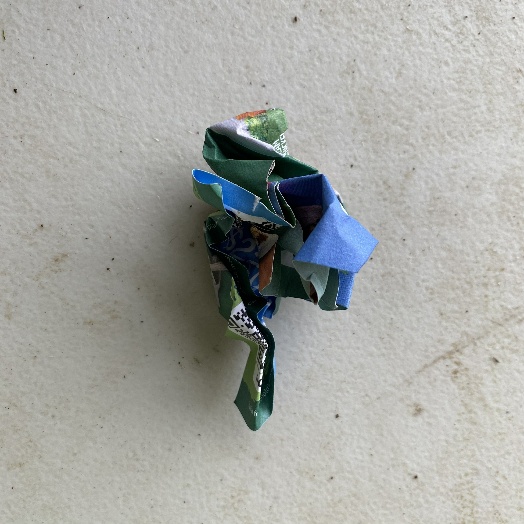
Label: Paper